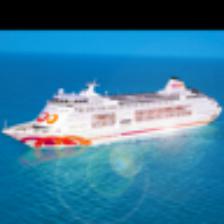
Label: NonHuman